Guillermo Burgos

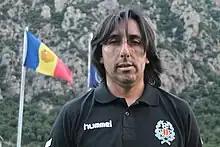
Burgos in 2017.

Guillermo José Burgos Viguera (born 19 August 1977) is a Chilean former professional footballer who played as a goalkeeper.